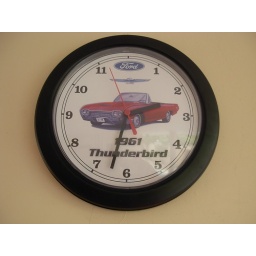
Its handy to have a clock in the garage. That car looks awfully familiar.